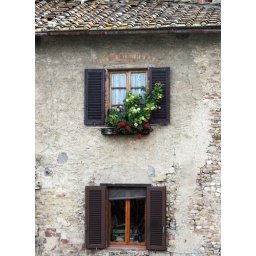
Typical window of a house in San Gimignano